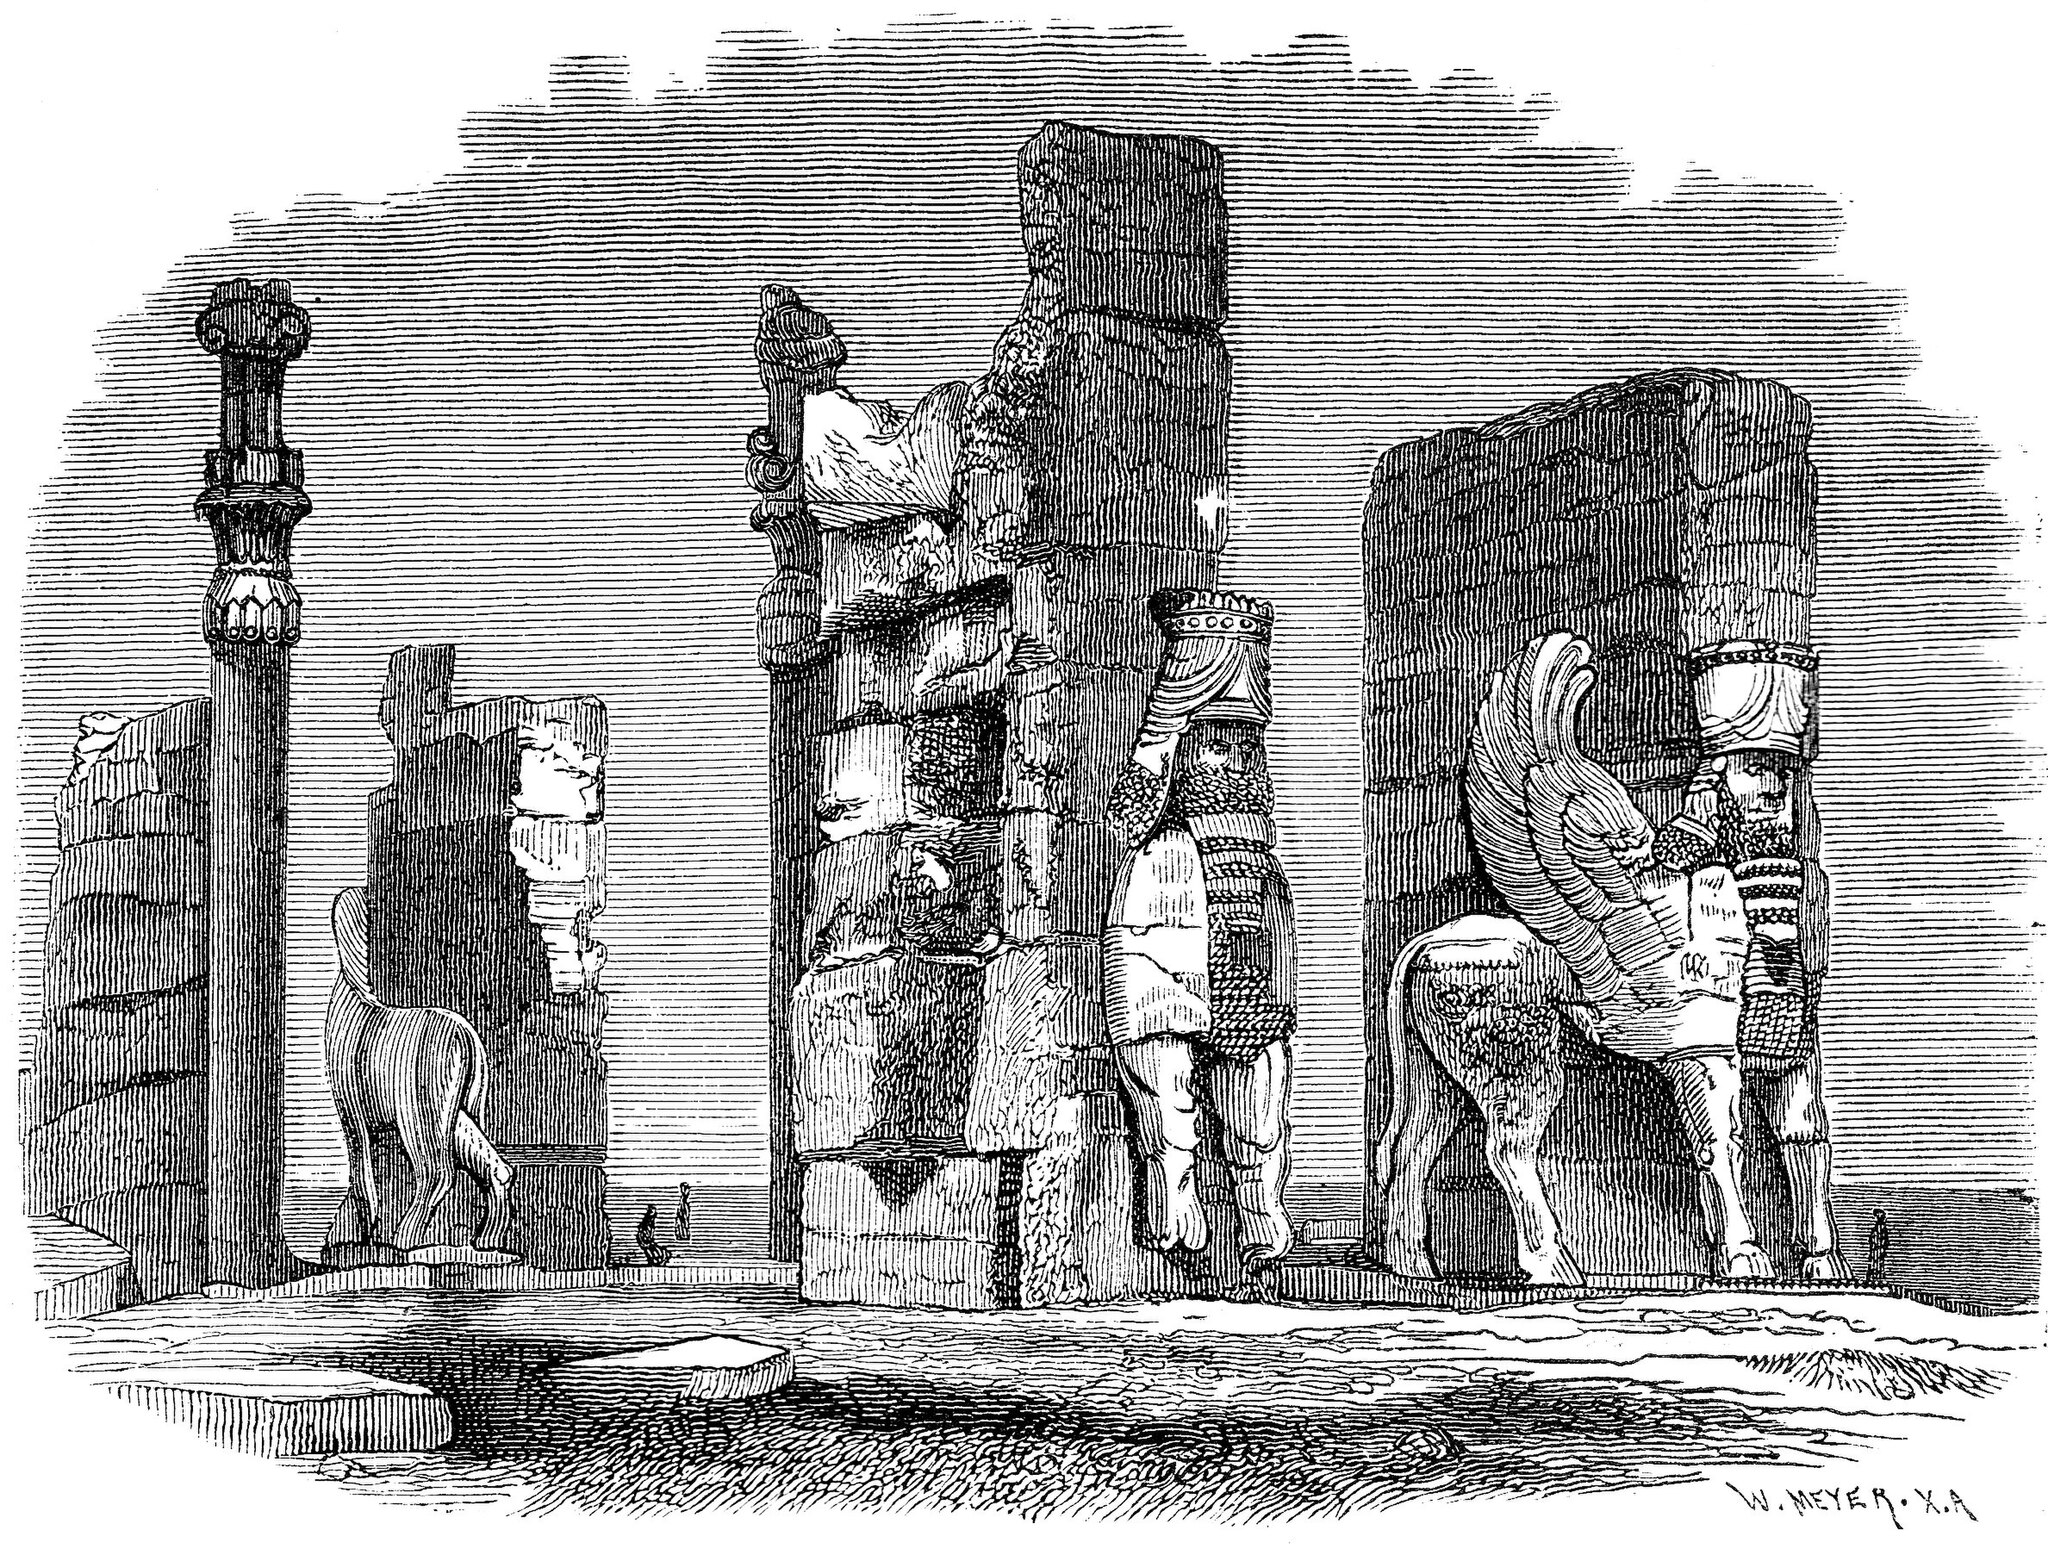
Title: Illustrerad Verldshistoria band I Ill 068
Description: Illustration from "Illustrerad verldshistoria utgifven av E. Wallis. volume I": Ruins at Persepolis
Date: 1875
Categories: Engravings by Wilhelm Fredrik Meyer, PD US expired, Drawings of Persepolis, Illustrations from "Illustrerad Verldshistoria" band I, PD Illustrerad Verldshistoria